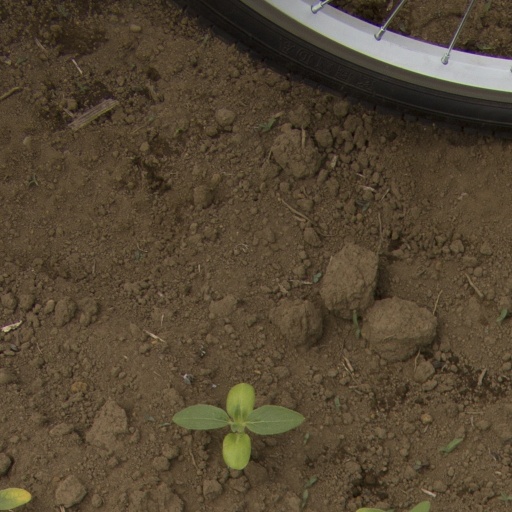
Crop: Jerusalem artichoke